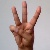
The image shows a hand gesture representing the letter 'W' in Indian Sign Language.